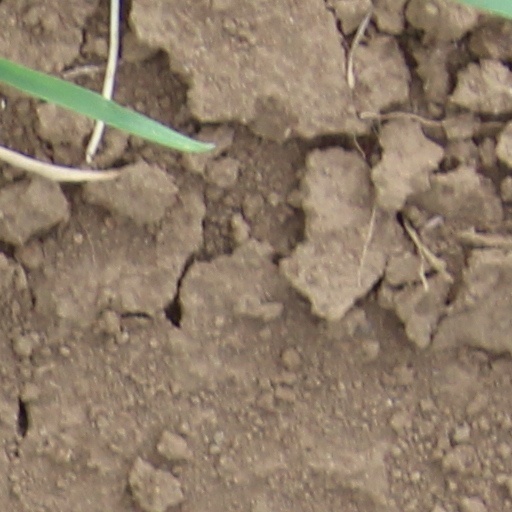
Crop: wheat